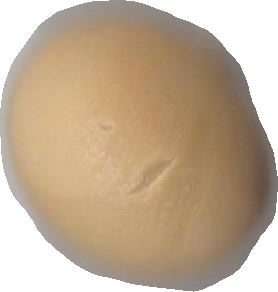
Variety: Grobogan